Palais de la Légion d'Honneur

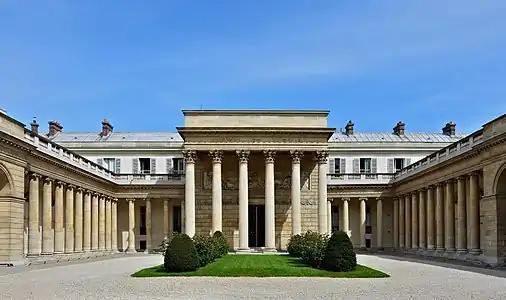
Inner courtyard

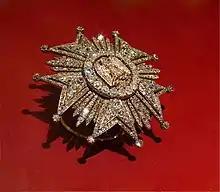
Diamond breast plaque of the Légion d'honneur

The Palais de la Légion d'Honneur (Palace of the Legion of Honour), also known as the Hôtel de Salm, is a historic building on the Left Bank of the River Seine in Paris, France. Originally built in the 1770s, and rebuilt after an 1871 fire, it houses the Musée de la Légion d'honneur (Museum of the Legion of Honour) and is the seat of the Legion of Honour, the highest French order of merit.